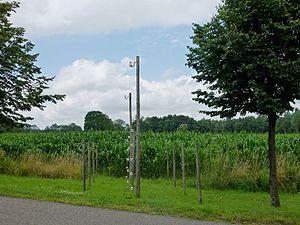
La-clôture-électrisée, le Câble de la Mort